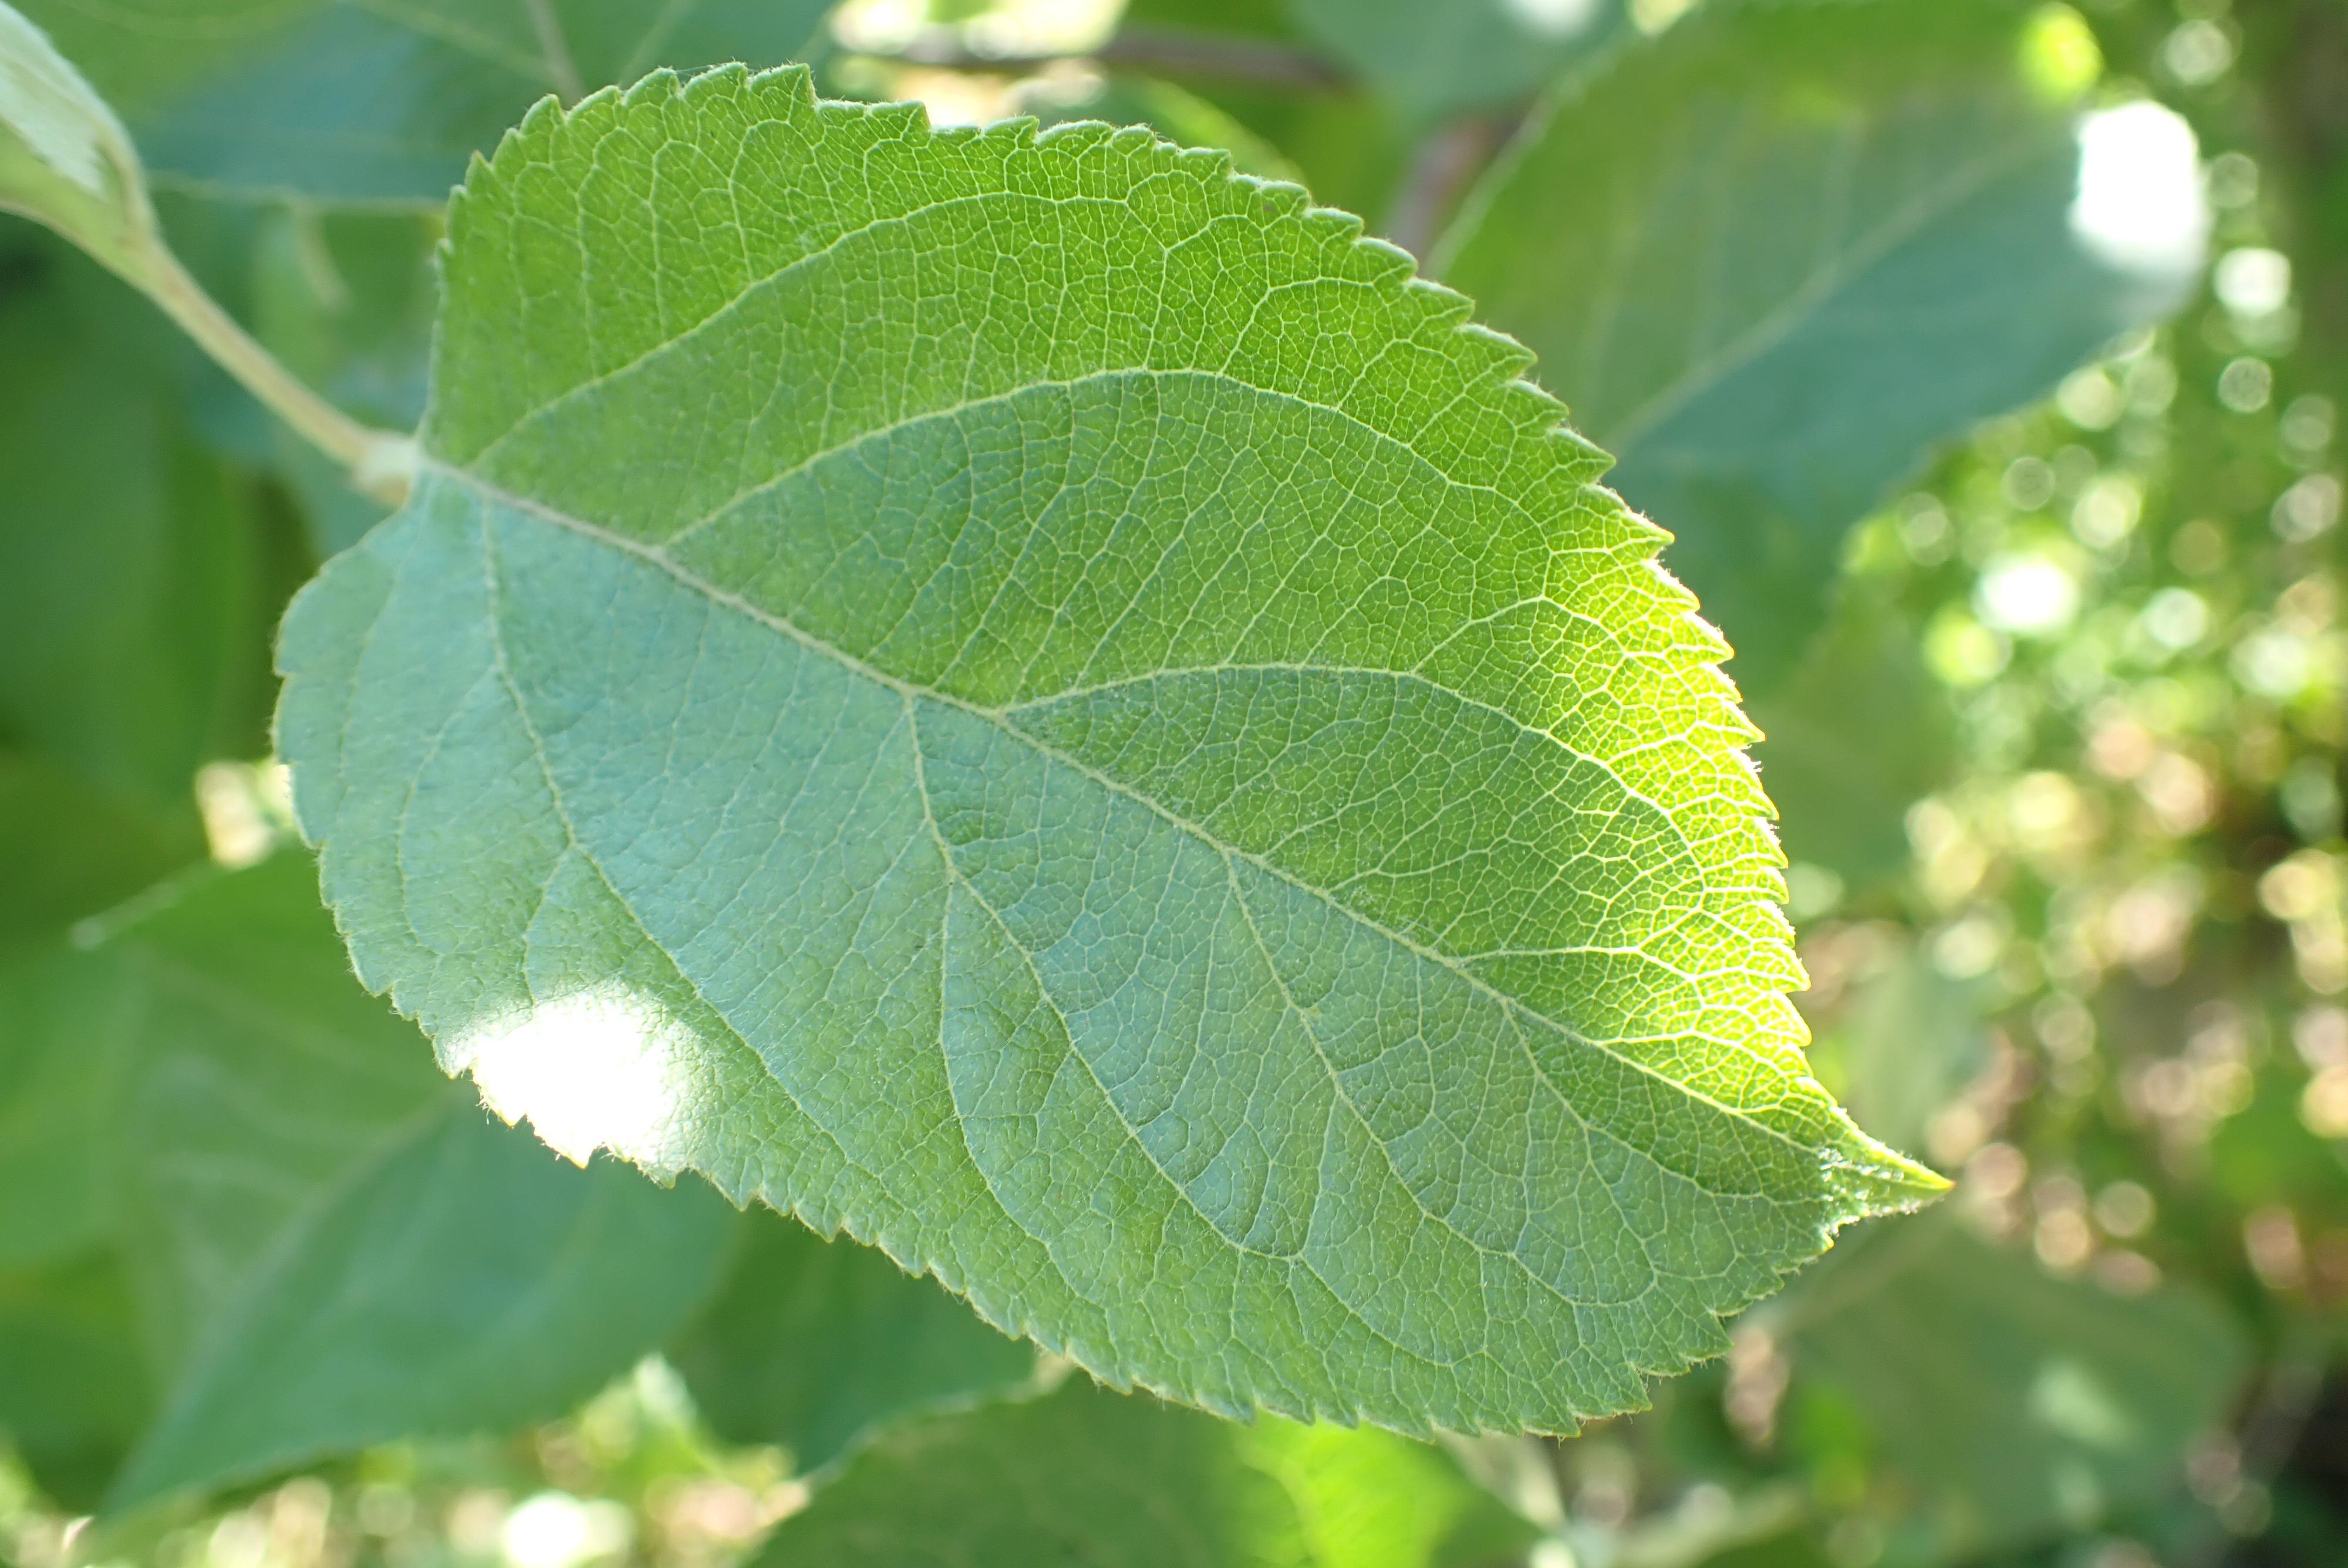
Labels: healthy